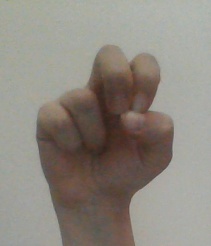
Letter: gaaf